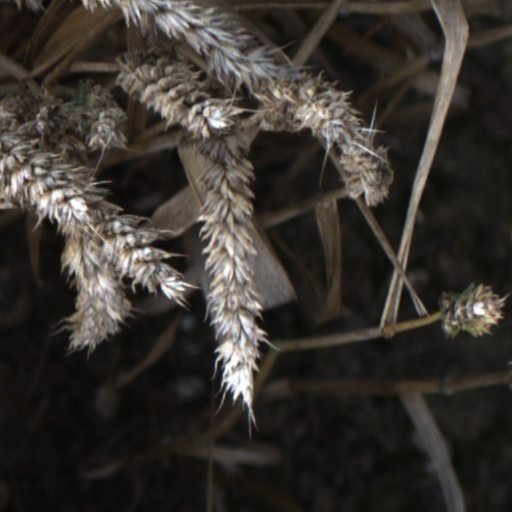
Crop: wheat